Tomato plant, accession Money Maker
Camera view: horizontal (90 deg, fisheye); turntable rotation: 210 degrees
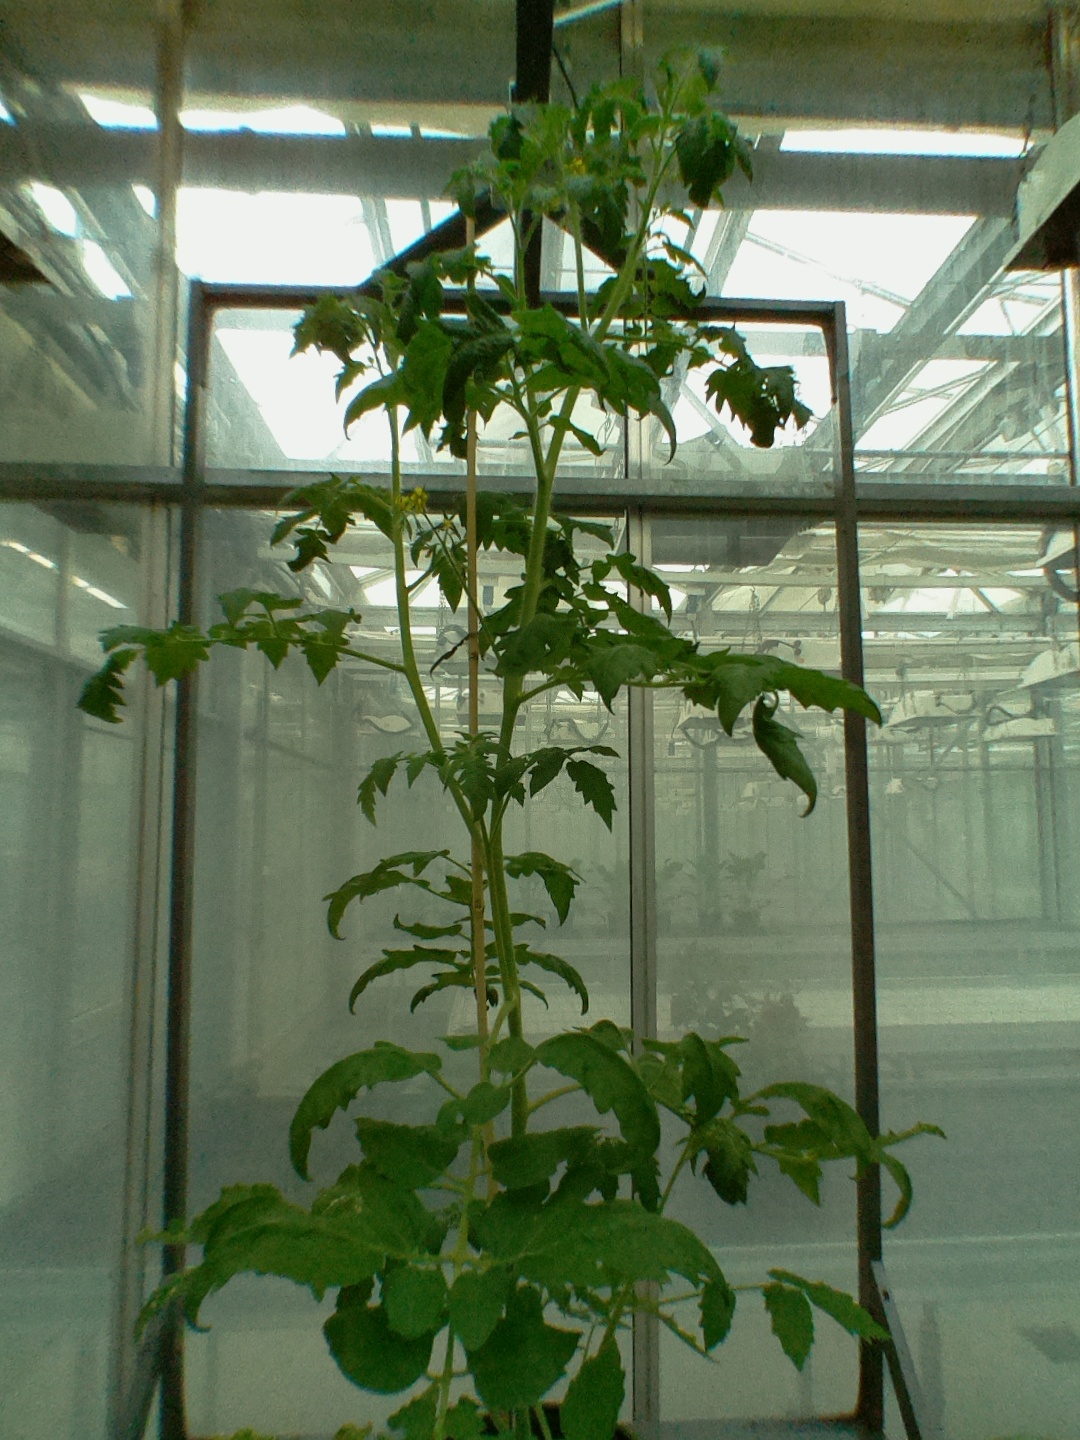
BBCH growth stage 69: End of flowering, 90%-100% of flowers open, more petals falling